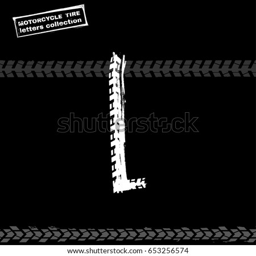
off road isolated lettering in a white colour .